Sajjad Kouchaki

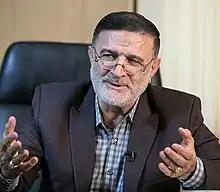
Sajjad in 2018

Sajjad Kouchaki is an Iranian retired military officer who served as the Commander of the Islamic Republic of Iran Navy from 2005 to 2007.